Jason White (American racing driver)

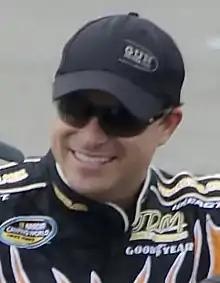
White at Pocono Raceway in 2011

Jason Alan White (born June 5, 1979) is an American professional stock car racing driver. He last competed part-time in the NASCAR Xfinity Series, driving the No. 13 Ford Mustang for MBM Motorsports.